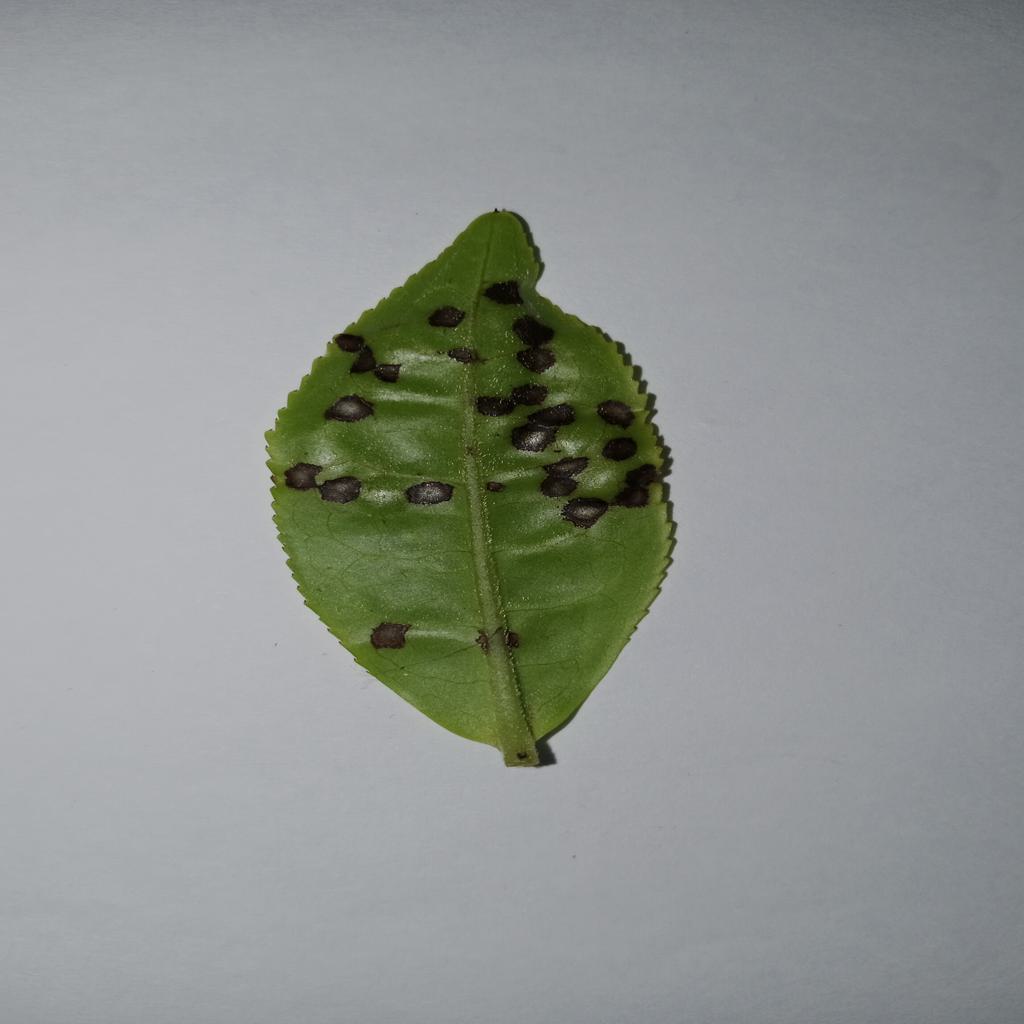
Label: Tea red scab